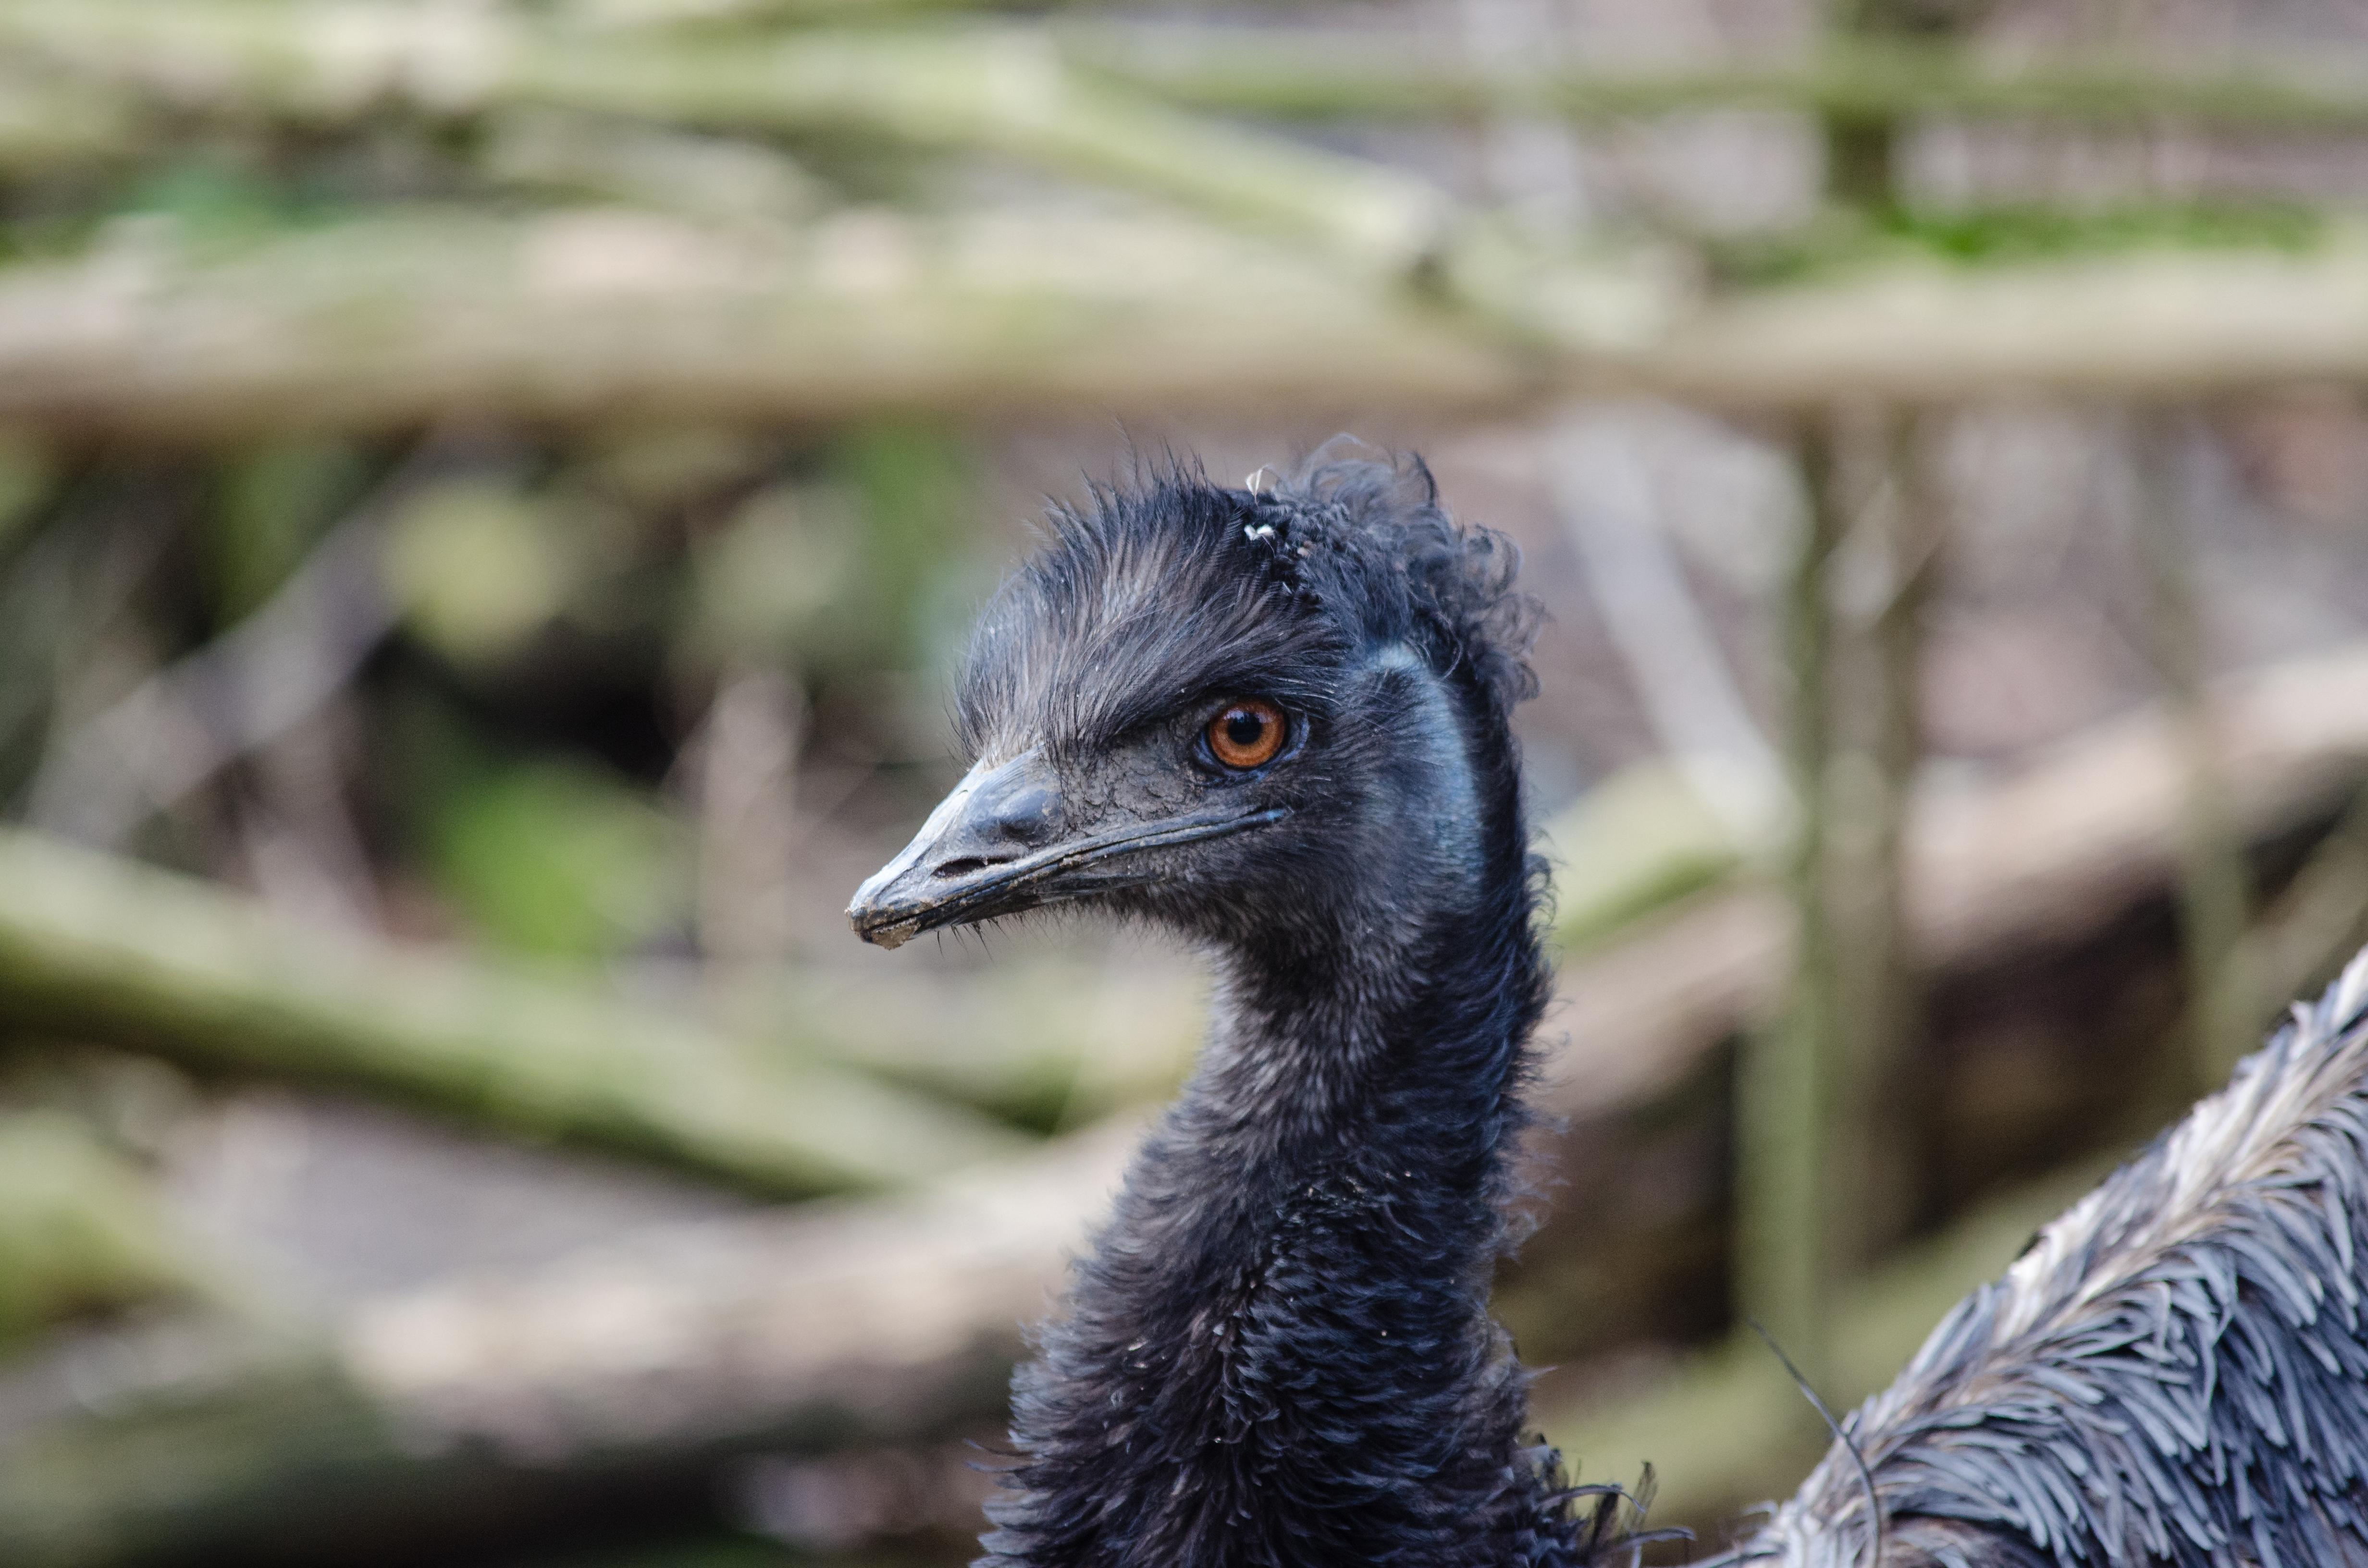
nature, bird, wildlife, zoo, beak, ostrich, fauna, close up, emu, vertebrate, ratite, flightless bird, cassowary, casuariiformes